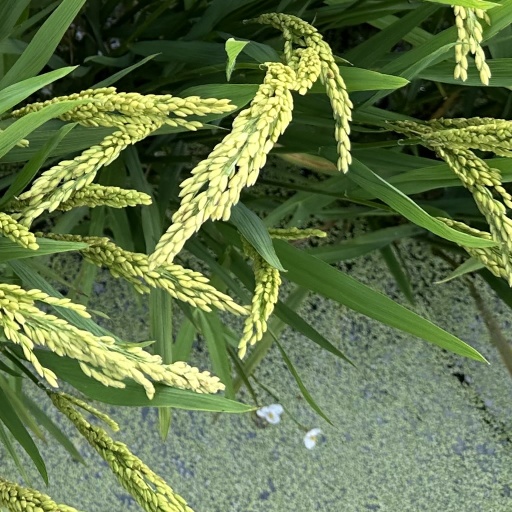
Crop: rice